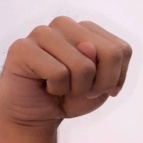
ASL sign: N